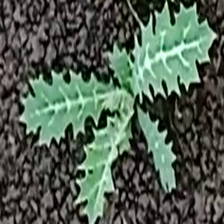
Weed species: Bilayat_(Mexicana_Argemone)